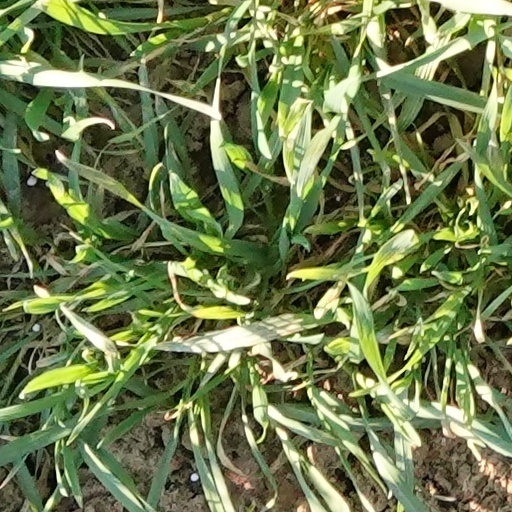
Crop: wheat